Belles on Their Toes (film)

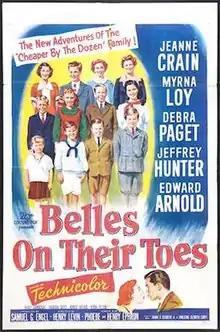
Theatrical release poster

Belles on Their Toes is a 1952 American family comedy film based on the autobiographical book "Belles on Their Toes" (1950) by siblings Frank Bunker Gilbreth Jr. and Ernestine Gilbreth Carey. The film, which debuted in New York City on May 2, 1952, was directed by Henry Levin, and Henry Ephron and Phoebe Ephron wrote the screenplay. It is a sequel to the film "Cheaper by the Dozen" (1950), based on Gilbreth and Carey's eponymous 1948 book.